Tuareg rebellion (2007–2009)

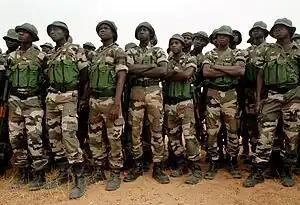
Nigerien soldiers from the 322nd Parachute Regiment, Maradi, Niger, April 2007.

Between 18 and 22 June, Niger experienced the most daring and deadliest attacks to that point in the conflict. MNJ rebels attacked the airport at Agadez, the second most important in the country and a center of Niger's tourism industry, though they did little damage. On 22 June rebels attacked an isolated army post at Tezirzaït, killing 15 soldiers and taking 70 hostages.